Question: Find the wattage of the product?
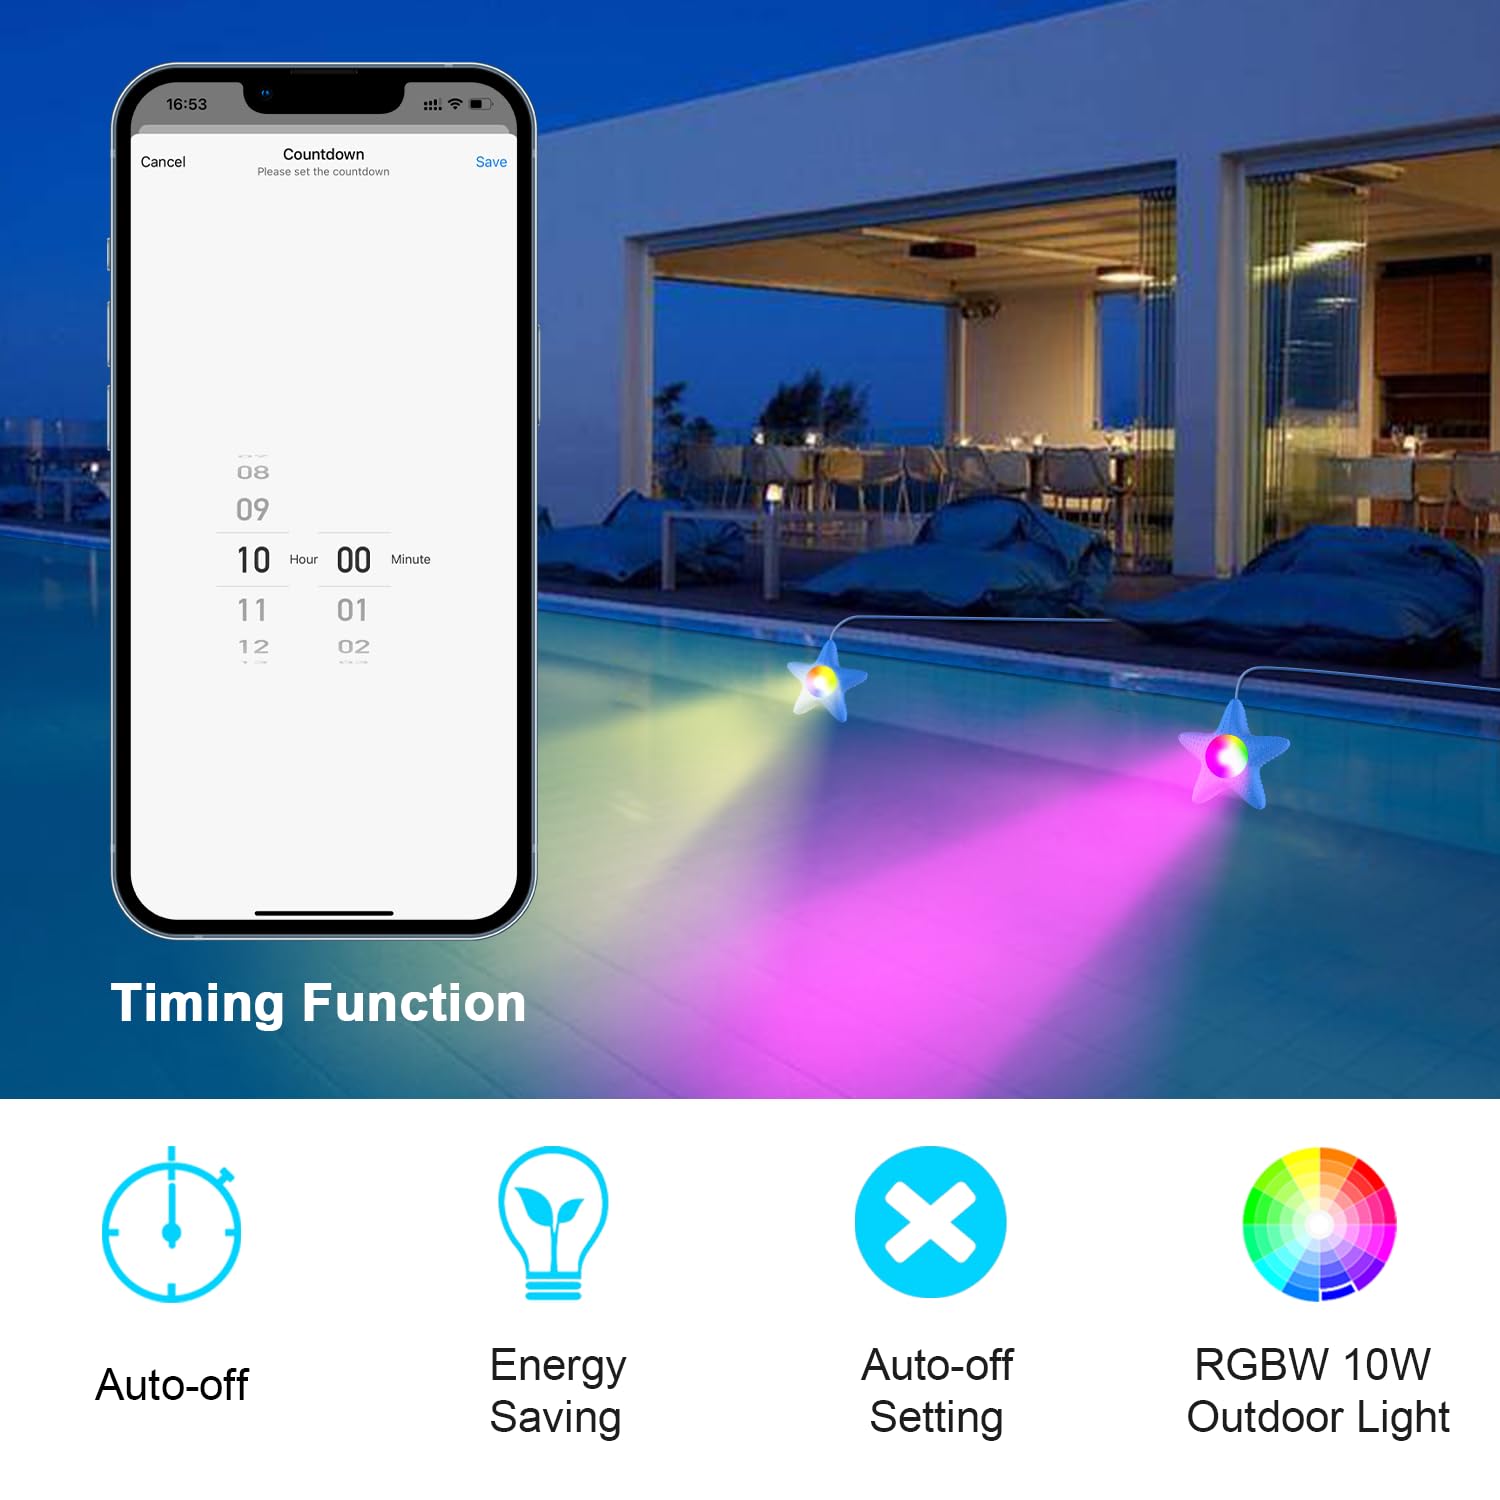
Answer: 10.0 watt